Grand Kremlin Palace

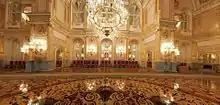
The Hall of the Order of St. Alexander Nevsky

The Hall of the Order of St. George (Georgievsky Hall) is the first and largest of the staterooms of the palace. It was named after the Order of St. George the Victorious, which was approved by Catherine II in 1769 and which was the highest military decoration of the Russian Empire. The walls of the room are decorated with gold embossed stars and insignia with the motto "For Service and Bravery" (""Za Sluzhbu i Khrabrost""). The room is covered by a semi-cylindrical coffered ceiling supported by eighteen pylons. At the top, they are decorated with statues symbolising the country's military victories. By order of the emperor, marble plaques with a list of the regiments, crews and batteries which had received the St George Colors were installed in the room. In addition, the names of all the holders of the order were engraved on the walls.